Eliyahu Berligne

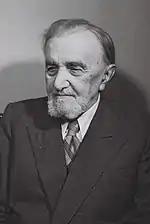
Berligne in 1956

Eliyahu Berligne (1866 – 25 February 1959) was a founder of Tel Aviv, an important member of the Yishuv in Mandate Palestine and a signatory of the Israeli declaration of independence.